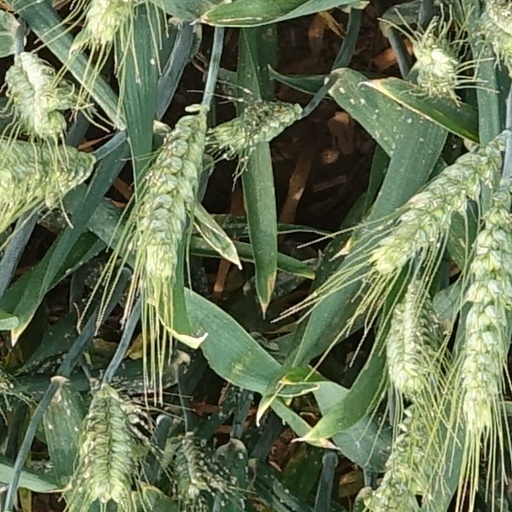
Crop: wheat